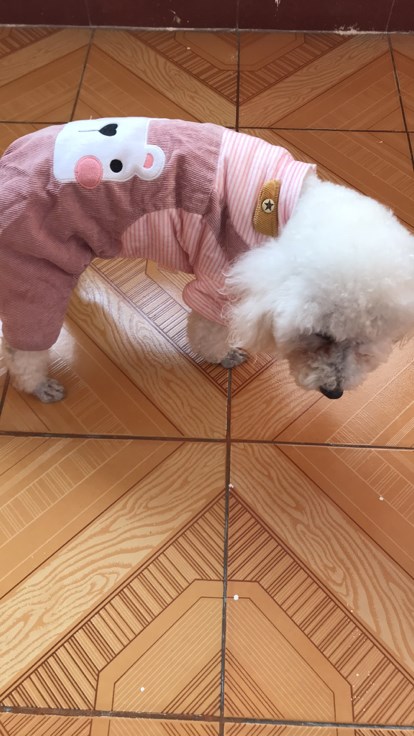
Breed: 3083-n000117-Bichon_Frise